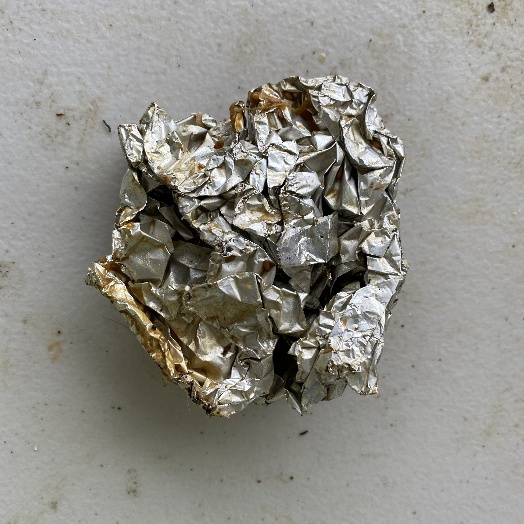
Label: Metal